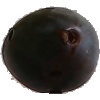
Label: Plum 3